Lü Yanzhi

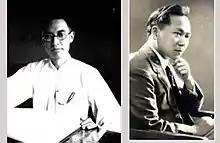
Lü Yanzhi (left) and Huang Tanpu (right)

In September 1925, Lü won the first prize of Sun Yat-sen's Mausoleum Design Awards. The company then announced the establishment of "YanKee Architects". In March 1926, Huang delivered the speech at the groundbreaking ceremony of Nanjing's Sun Yat-sen Mausoleum on the behalf of Lü. Since then he represented Lü for the communication with the media and the government, the organization and the public speeches etc. In November 1926, they signed another architecture's contract on Sun Yat-sen's Guangzhou Memorial Hall. In 1927, Lü was diagnosed with cancer, then asked Huang to be his total representative, to continue on the two great constructions in Nanjing and Guangzhou. From 1929 to 1932, Huang hired Shanghai famous Wang Kai Photography, to photograph the third period of the construction process of Nanjing Sun's Mausoleum and Guangzhou Memorial Hall to record the truth about the construction process of these two great national memorial buildings.